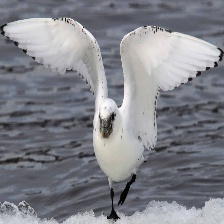
Species: IVORY GULL
Scientific name: PAGOPHILA EBURNEA